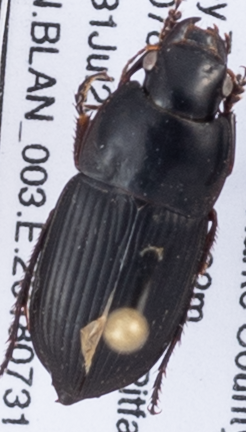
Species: Anisodactylus ovularis
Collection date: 2018-07-31
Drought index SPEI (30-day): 2.09
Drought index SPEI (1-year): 1.546
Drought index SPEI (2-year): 1.19